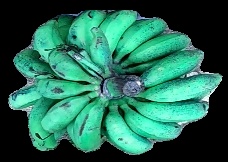
Variety: rasbale
Grade: grade3